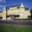
Label: castle